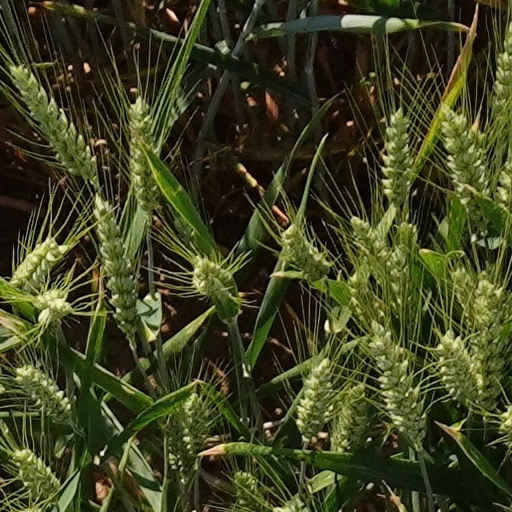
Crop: wheat